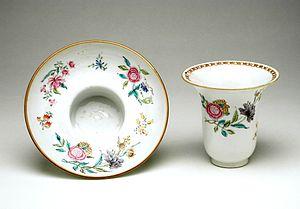
Une trembleuse, ou tasse trembleuse, est une tasse qui s'emboîte dans sa soucoupe. Cet objet, le plus souvent en porcelaine, fut créé à Paris au début du XVIIIᵉ siècle. Il permettait d'éviter de renverser le liquide contenu dans le récipient. Selon la tradition, il était destiné aux personnes souffrant de tremblements, d'où son nom.